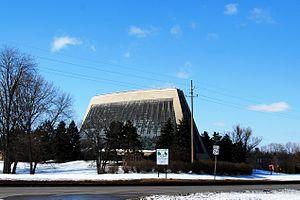
D’habitude, le revenu par tête est utilisé pour trouver les lieux les plus riches des États-Unis. Cependant, on peut aussi utiliser le revenu médian de ménage ou le revenu par habitant personnel. Traditionnellement parlant, le comté de Marin, le comté de Fairfield, le comté de Westchester, et le comté de Fairfax sont considérés comme les comtés les plus riches des États-Unis. Cependant aucun de ces trois derniers n'est premier en revenu par habitant ni en revenu médian de ménage.